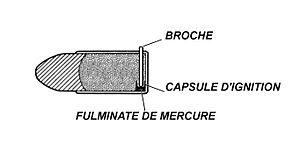
cartouche à broche en coupe
Dans une cartouche à broche ou cartouche Lefaucheux, la base de la douille inclut la capsule d'ignition ou amorce. Le fulminate de mercure dans celle-ci est mis à feu par une courte tige de métal, la broche, saillant à l'angle droit, assez longue pour sortir du contour du canon ou barillet. Pour la mise à feu de la cartouche, le chien frappe verticalement cette broche.
Ce lexique des armes à feu recense les termes et expressions techniques propres aux armes à feu. Il aborde également des notions historique ainsi que les évolutions liées aux progrès techniques.